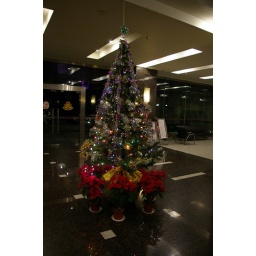
the very sad charlie brown tree that sprang up in our lobby overnight.